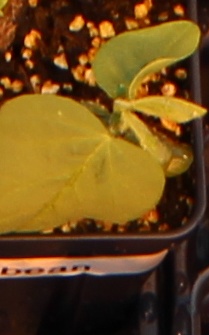
Label: Soybean